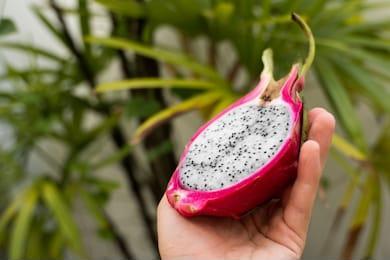
Label: Dragonfruit